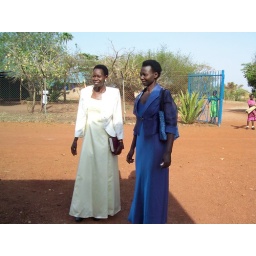
Stella in the white dress escorted the couples down the isle for the wedding.